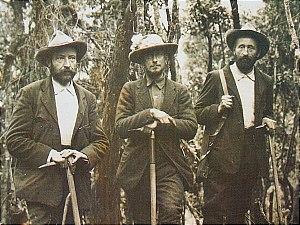
Le Duc des Abruzzes entouré des guides César Ollier et Joseph Petigax en 1906
César Ollier, né à Courmayeur en 1865 et mort en 1930, est un alpiniste italien, l'un des plus grands guides valdôtains de la fin du XIXᵉ siècle.